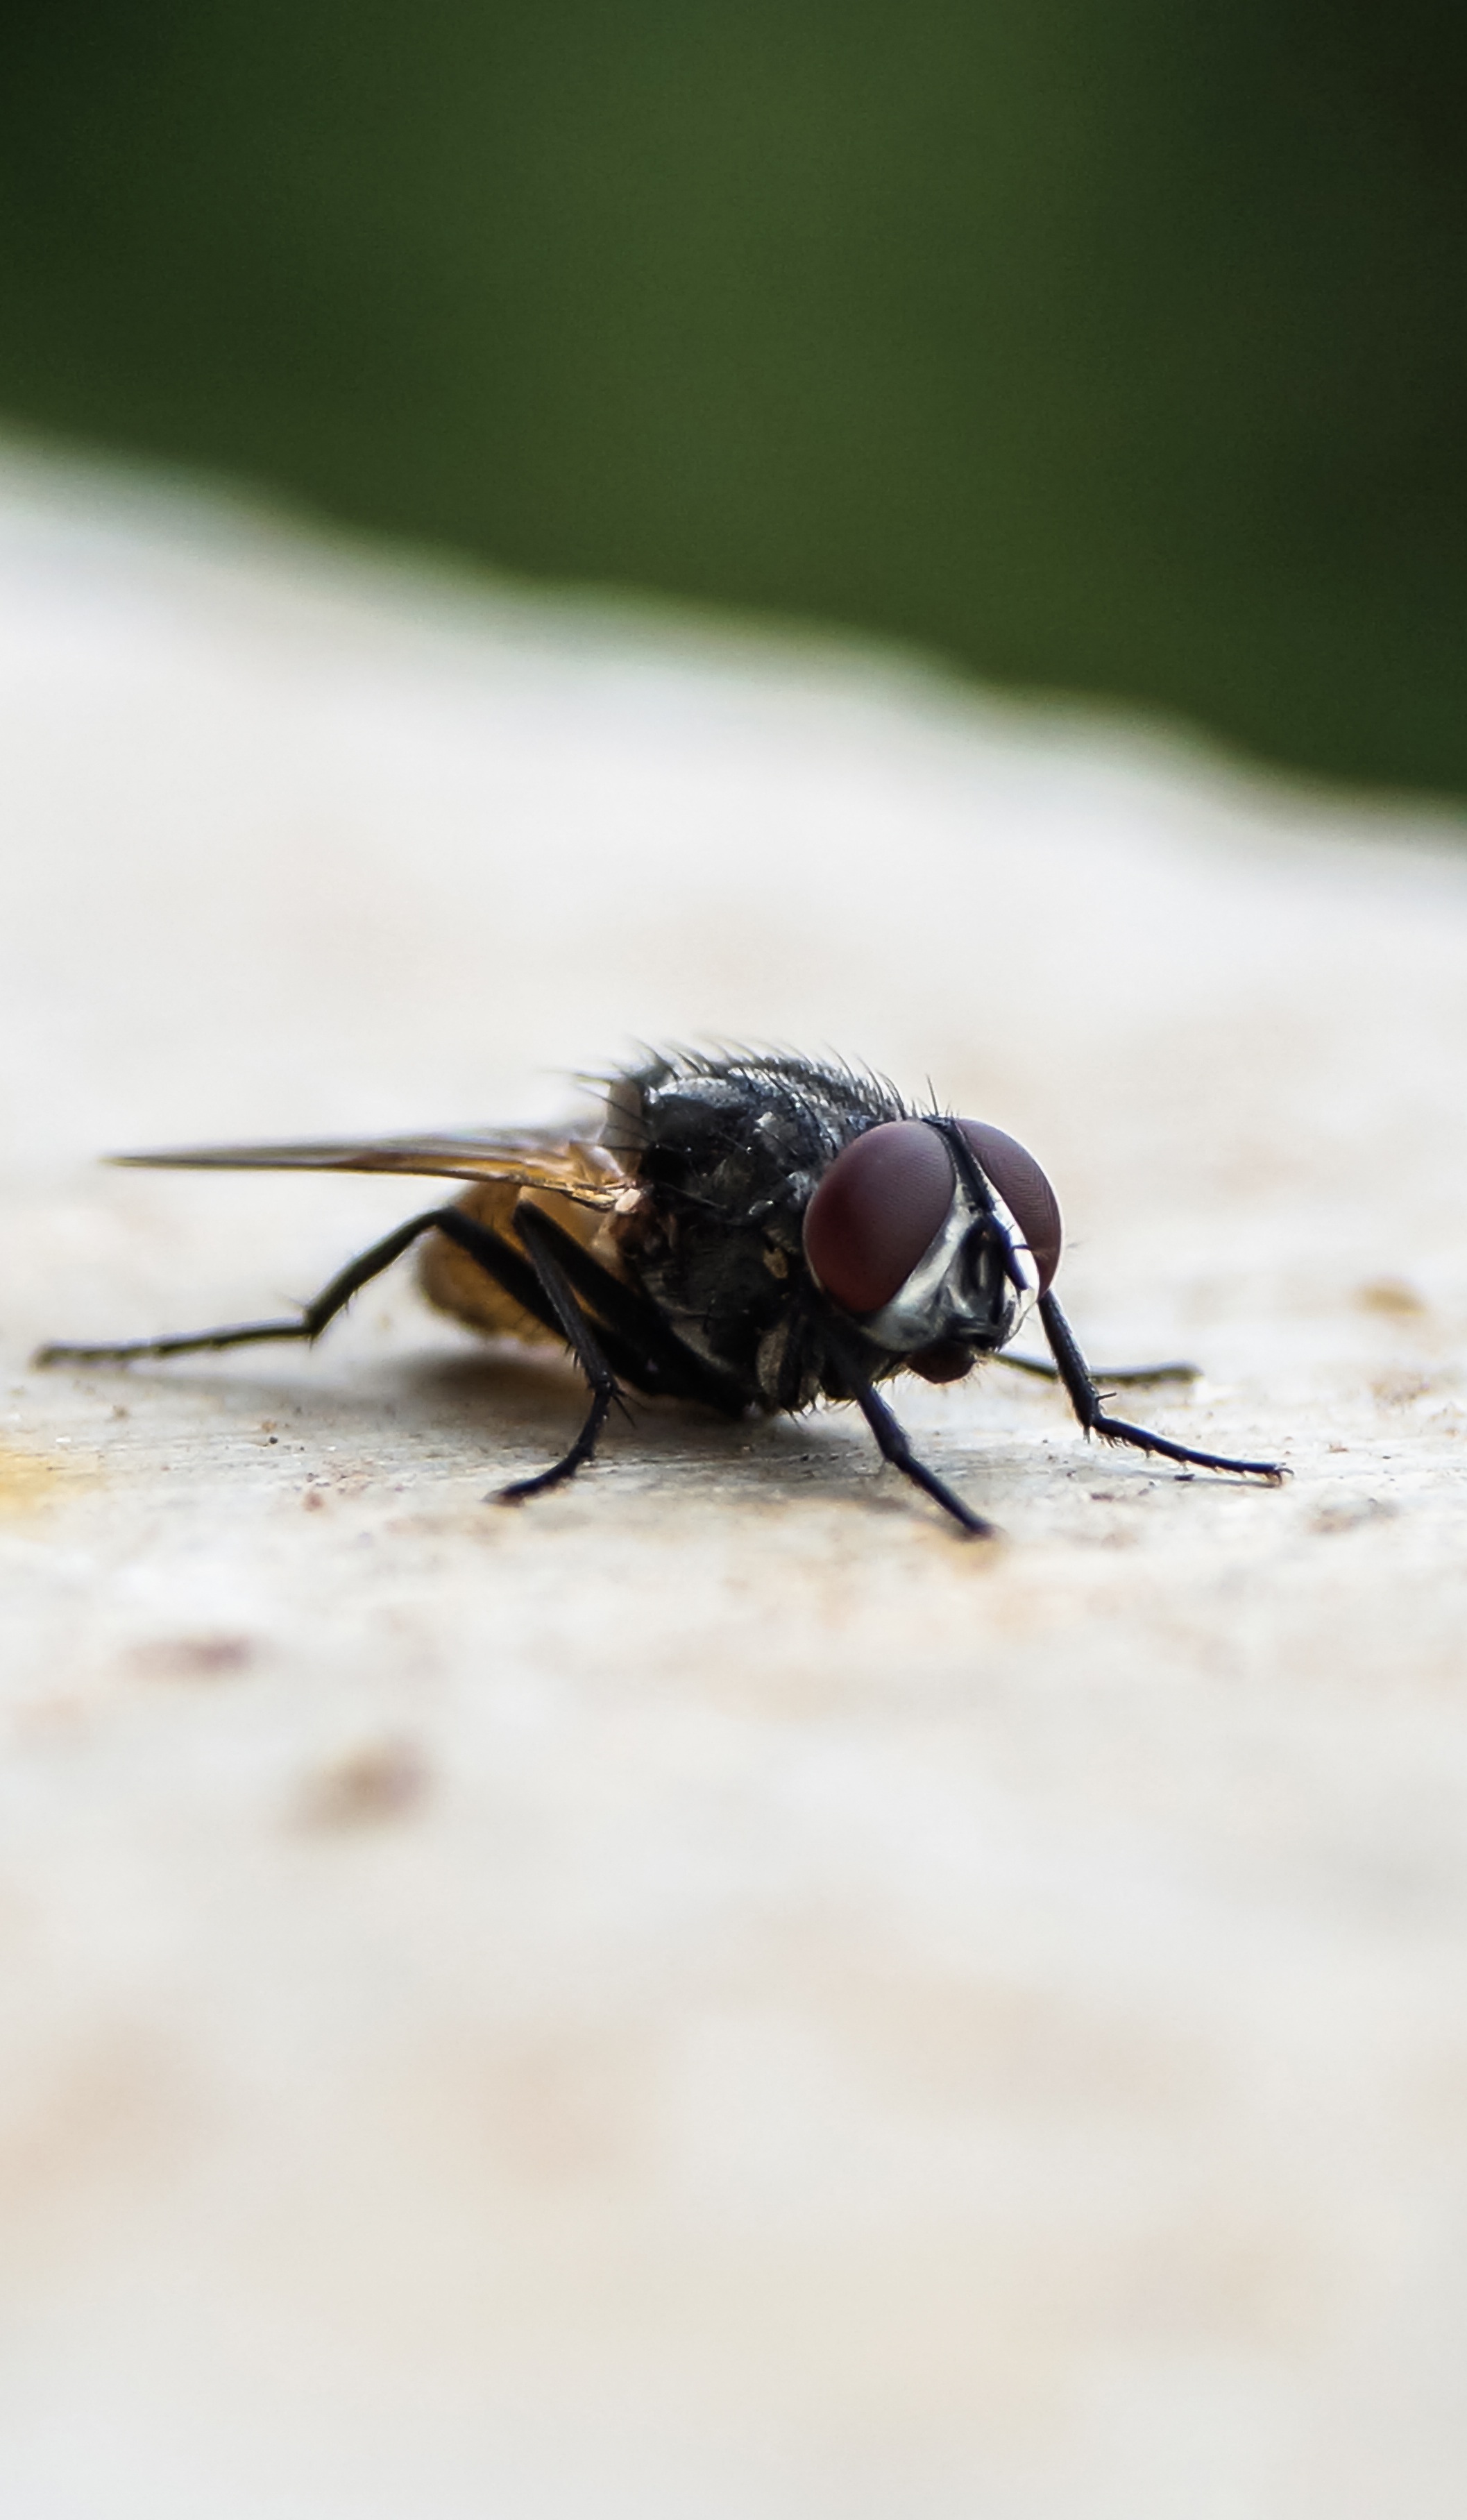
nature, outdoor, photography, fly, insect, sitting, bug, fauna, invertebrate, close up, pest, beetle, focused, macro photography, arthropod, membrane winged insect, scarabs